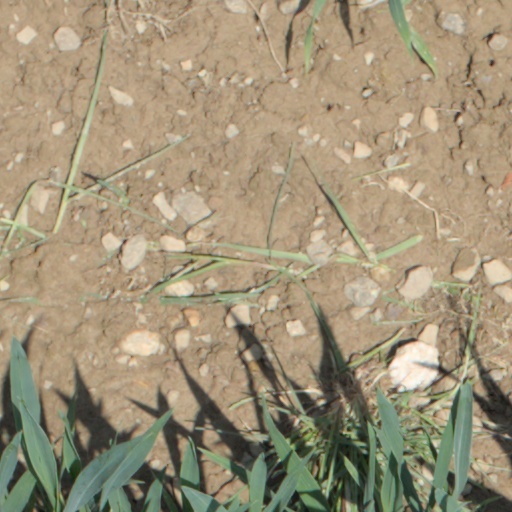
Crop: wheat